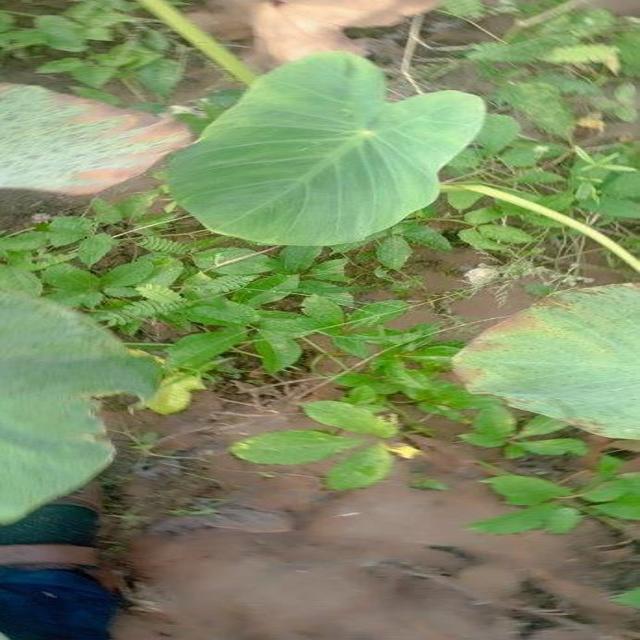
Label: Healthy